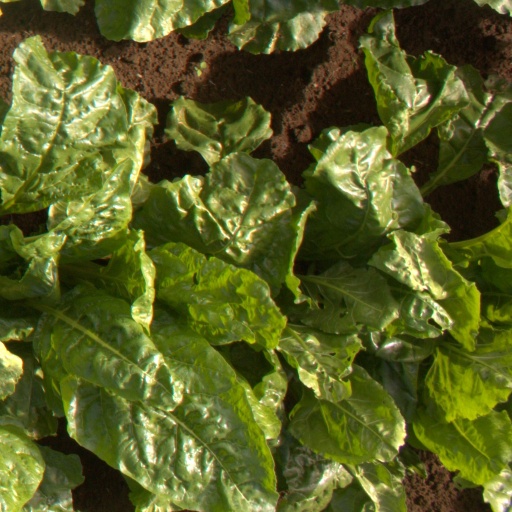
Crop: sugar beet